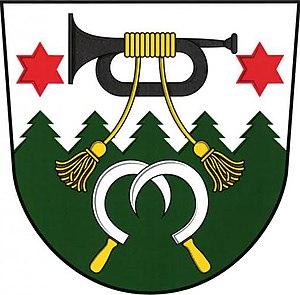
Vižina est une commune du district de Beroun, dans la région de Bohême-Centrale, en République tchèque. Sa population s'élevait à 271 habitants en 2020.